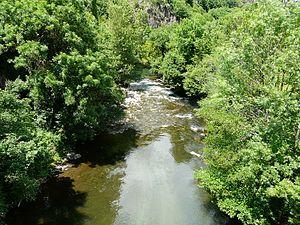
En aval du pont de Pontaut, la Garonne marque la limite entre Bausen (à gauche) et Canejan (à droite), Val d'Aran, Espagne.
Bausen, est une commune de la comarque du Val d'Aran dans la province de Lérida en Catalogne. Elle a sur son territoire l'ancien poste-frontière avec la France du Pont-du-Roi et le village de Pontaut.